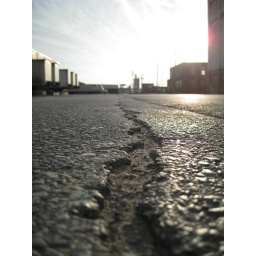
a tiny river in the road